Maitland, New South Wales

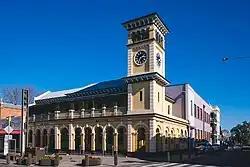
Maitland Post Office

The Addison Building (Ward Block 2) was progressively built and opened between 1942 and 1947. In 1960 new Nurses homes was built. In 1973 a new pathology building was opened. From 1975 to 1979 a new boilerhouse and workshops were built and the kitchen, cafeteria and storage areas were refurbished.